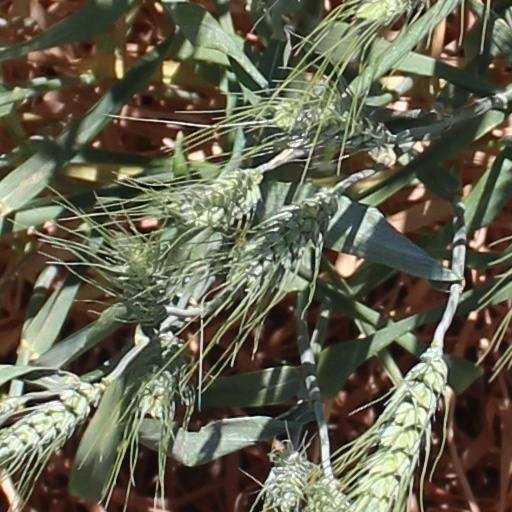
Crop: wheat